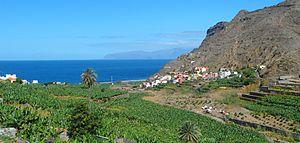
Bananeraies à Santa Catalina
Hermigua est une commune de la province de Santa Cruz de Tenerife dans la communauté autonome des Îles Canaries en Espagne. Elle est située au nord de l'île de La Gomera.
Santa Catalina est un petit village de l'île de la Gomera dans l'archipel des îles Canaries. Il fait partie de la commune d'Hermigua.
La Gomera est l'une des sept îles principales des Canaries. Elle est située dans l'océan Atlantique à l'ouest de l'archipel et appartient à la province de Santa Cruz de Tenerife. La commune de San Sebastián de la Gomera est le siège du cabildo insulaire. La Gomera a une population de 20 783 habitants en 2015, ce qui en fait la sixième île des Canaries en population. En outre, elle se classe au sixième rang avec une superficie de 369,76 kilomètres carrés.